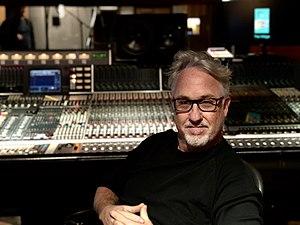
Alex Wurman est un compositeur américain de musique de film né le 5 octobre 1966.